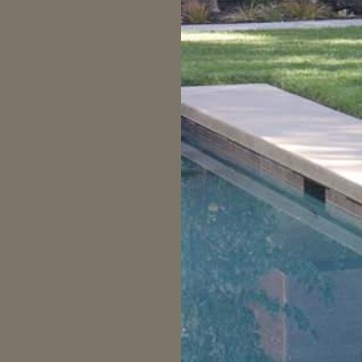
Material: water